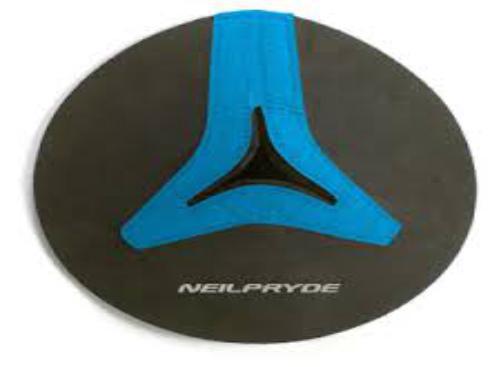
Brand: neil pryde-1
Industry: Sports